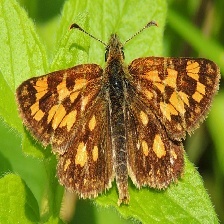
Species: CHECQUERED SKIPPER